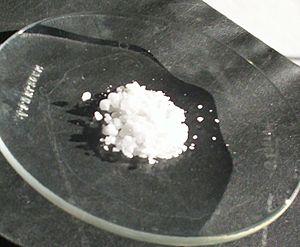
Le nitrate de plomb(II) est un sel inorganique de plomb et d'acide nitrique. C'est un cristal incolore ou une poudre blanche, et un oxydant stable et fort. Contrairement à d'autres sels de plomb(II), il est soluble dans l'eau. Son usage principal sous le nom de plumb dulcis a été comme matière première de nombreux pigments. Depuis le XXᵉ siècle, il est utilisé comme inhibiteur thermique pour le nylon et les polyesters, et comme couche de surface pour les papiers photothermographiques. La production commerciale ne commença pas en Europe avant le XIXᵉ siècle, et avant 1943 aux É.-U., avec un procédé de production typique utilisant du plomb métallique ou de l'oxyde de plomb dans de l'acide nitrique. Le nitrate de plomb(II) est toxique et probablement cancérogène. Il doit donc être manipulé et stocké avec les conditions requises de sécurité.